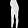
Label: Trouser